README

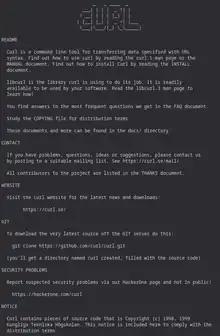
Screenshot of the README file of cURL

In software distribution and software development, a README file contains information about the other files in a directory or archive of computer software. A form of documentation, it is usually a simple plain text file called codice_1, codice_2, codice_3, codice_4, or codice_5 (to indicate the use of Markdown)